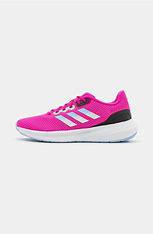
Brand: Adidas
Model: Runfalcon